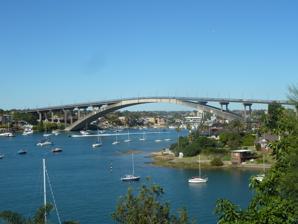
Building: Gladesville Bridge
Country: Australia
Year built: 1964
Bridge in Sydney, Australia Gladesville Bridge (current bridge) Gladesville Bridge, pictured in 2024 Coordinates 33°50′31″S 151°08′52″E / 33.8420°S 151.1477°E / -33.8420; 151.1477 Carries Victoria Road Motor vehicles Grade separated pedestrian footpath Grade separated bicycle path Crosses Parramatta River Locale Drummoyne and Huntleys Point , Sydney , New South Wales , Australia ( Map ) Owner Transport for NSW Characteristics Design Concrete arch road bridge Total length 579.4 metres (1,901 ft) Height 45 metres (148 ft) Longest span 305 metres (1,001 ft) History Architect Anthony Gee G. Maunsell & Partners Eugène Freyssinet Built 1959–1964 Construction cost A£ 3,417,265 Opened 2 October 1964 ; 60 years ago ( 1964-10-02 ) by Princess Marina, Duchess of Kent New South Wales Heritage Register Official name Gladesville Bridge Type State heritage (built) Designated 1 October 2014 ; 10 years ago ( 2014-10-01 ) Reference no. 1935 Type Road Bridge Category Transport – Land Builders Reed & Mallik (Engineers, England) Stuart Bros (Builders, Sydney) Location References Gladesville Bridge is a heritage-listed concrete arch road bridge that carries Victoria Road over the Parramatta River , linking the Sydney suburbs of Huntleys Point and Drummoyne , in the local government areas of Canada Bay and Hunter's Hill , in New South Wales , Australia. Despite its name, the bridge is not in Gladesville . The Gladesville Bridge is a few kilometres upstream of the famous Sydney Harbour Bridge . When it was completed in 1964, Gladesville Bridge was the longest single span concrete arch ever constructed. Gladesville Bridge is the largest of a complex of three bridges, including Fig Tree Bridge and Tarban Creek Bridge , designed to carry traffic as part of the North Western Expressway . The bridge was the first phase of this freeway project that was to connect traffic from the Newcastle via Wahroonga / Lane Cove , then through Glebe / Annandale to connect into the city. Due to community action the freeway project was abandoned by the Wran Government in 1977, leaving the Gladesville Bridge connecting the existing arterial roads. The Gladesville Bridge was designed by Anthony Gee, G. Maunsell & Partners and Eugène Freyssinet and built from 1959 to 1964 by Reed & Mallik (Engineers, England) and Stuart Bros (Builders, Sydney). The property is owned by Transport for NSW . The bridge was added to the New South Wales State Heritage Register on 1 October 2014. History Europeans first settled in the Gladesville/Drummoyne area of Sydney soon after landfall at Sydney Cove . In the 1790s, Crown grants of 12-hectare (30-acre) lots were made available in the vicinity of Gladesville to encourage agricultural pursuits in the area. The future suburb of Gladesville remained isolated and rural until the 1850s when the earlier land grants were subdivided into large urban building blocks for the development of 'gentlemen's residences' for the wealthier colonists of NSW. 1881 bridge Gladesville Bridge (1881 bridge) Coordinates 33°50′37″S 151°08′41″E / 33.843524°S 151.144589°E / -33.843524; 151.144589 Carries Victoria Road (Road, pedestrian and, later, tram ) Crosses Parramatta River Locale Drummoyne and Huntleys Point, Sydney, New South Wales, Australia Other name(s) Parramatta Bridge Characteristics Design Truss girder bridge with swing span Total length 274 metres (900 ft) Width 8 metres (25 ft) (road) Longest span 46 metres (150 ft) No. of spans 5 + 1 Clearance below 6 metres (20 ft) History Opened 11 February 1881 ( 1881-02-11 ) Closed 1964 ( 1964 ) Replaced by Gladesville Bridge Location To provide better access to Sydney, a wharf was soon erected on the Parramatta River at Gladesville and a two-lane steel lattice truss girder bridge with swing span was built across the river between Drummoyne and Huntleys Point. Remnants of the sandstone abutments of the original bridge still exist on the river banks to the south-west of the present bridge. This bridge carried a tramline and road traffic but did not accommodate pedestrians. This bridge, called the Gladesville Bridge, and also known as the Parramatta River Bridge , was opened on 1 February 1881. The old Gladesville Bridge was constructed as part of a series of bridges built during the 1880s, which also saw the construction of the Fig Tree Bridge and the Iron Cove Bridge . It was the only crossing of the Parramatta River east of Parramatta at the time of construction, with punts and ferries (steamers) providing the main methods of crossing the river.  The closest crossing to the bridge was the Bedlam Punt, which operated from 1829 through to 1881 between Punt Road in the present-day Gladesville and the Great North Road in present-day Abbotsford . This bridge was also constructed per agitation by the community on providing a tram service from Ryde to the city. The 1881 Gladesville Bridge was about 300 metres (984 ft) to the west of the modern bridge. This original bridge only carried one lane of traffic in each direction as well as a tramway. It featured a swing section on the southern end of the bridge that could be opened to permit sailing ships and steamers with high funnels to pass. ' Sixty miler ' colliers from Newcastle would require the bridge to be opened to gain access to the Australian Gas Light Company (AGL) gasworks site at Mortlake , (now redeveloped as Breakfast Point ). The bridge stood on iron cylinders with a sandstone pier at each end of the bridge. The sandstone piers are all that remain today of the original bridge, with the northern pier adjacent to the Huntleys Point ferry wharf , and the southern in Howley Park in Drummoyne. Current bridge By the 1950s, due to a rapid growth in private car ownership and road freight transport in Sydney during the interwar and post World War 2 period, the traffic crossing the old Gladesville Bridge was becoming increasingly congested. With consistent interruptions and delays from the tramline and from shipping transportation along the Parramatta River, it was soon realised that a new bridge was required to alleviate the problem. In the late 1950s, the Department of Main Roads (DMR) intended the replacement Gladesville Bridge to be a conventional steel truss of its own design. However, an alternative approach, prepared by English civil engineering firm G. Maunsell & Partners, was soon submitted by another English firm, Reed & Mallik Ltd which had teamed up with Sydney-based builders Stuart Brothers. Civil engineer Guy Maunsell, having recently split from his professional business partners and seeking new international engineering opportunities, recognised that a concrete arch bridge would be a much better suited and economical solution for the new Gladesville Bridge than the steel truss the DMR had designed. However, winning the bridge contract was perhaps considered a long shot by the firm's partners and scarce resources were invested into the project from the outset. The firm's first graduate recruit, 22-year-old Anthony Gee, was given the task of developing Maunsell's preliminary drawings into a viable design from which Reed & Mallik Ltd and Stuart Brothers, could formulate a price. Due in part to the unprecedented nature of the design, the proposal was independently reviewed by internationally revered engineer, and pioneer of pre-stressed concrete methods, Eugene Freyssinet. Among the last works of Freyssinet's life, the proposed 277-metre (910 ft), six-lane, high level concrete arch bridge was soon extended to 305 metres (1,000 ft), the design accepted and the contract to build was issued. DMR intended the new $6.3 million Gladesville Bridge to be part of the North Western Expressway , a larger program of road works that would act as a main artery to link Sydney with the northern suburbs, and through to Newcastle. Although the strategic project was finally abandoned in the 1970s, the new Gladesville Bridge started in December 1959, and took nearly five years to complete. It was officially opened by Princess Marina on 2 October 1964. The bridge was originally opened with six traffic lanes, but the extra-wide outer lanes enabled a later reconfiguration to take place. The bridge now has three northbound lanes and four southbound lanes, separated by a concrete median. Design and construction At the time when the bridge was planned, it was anticipated that extremely large vessels would need to pass underneath it in the years to come. This, as well as the topography of the site, explains why the bridge was designed with a high 61 metre (200 ft) clearance. The construction of the new Gladesville Bridge was a noteworthy engineering achievement for its time and, being both daring and untried, its innovative design and construction set several new standards on the international stage. In many ways the construction echoed the Roman method of building arches using segmented units built over a temporary formwork . In Gladesville's case, these were hollow precast concrete blocks which were hoisted up from barges on the river, then moved down a railway on the top of the formwork into position. Every few blocks, special inflatable rubber gaskets were inserted. When all of the blocks in the arch (there are four parallel arches altogether, not seen in the picture) were in place, the gaskets were 'inflated' using synthetic hydraulic fluid , expanding the entire arch and lifting it away from the formwork to support its own weight. Once adjusted to the correct position, the gaskets were filled with liquid concrete, driving out the oil and setting to form a permanent solid arch. The formwork was then moved sideways and the next arch constructed in the same fashion. Once all four arches were erected, the deck was laid on top built from further precast concrete units. The arches bed into solid sandstone bedrock on either side of the river. The bridge as originally tendered for this location was a rather conventional steel cantilever bridge , but one of the contractors tendered the alternative catenary arch design, recognising it was pushing the envelope of existing bridge-building knowledge. The contractor's designer was G Maunsell & Partners of London. Their alternative was accepted after submission to the famous bridge engineer Eugène Freyssinet, who approved the design with recommendations. The inflatable gasket method for example had been pioneered by Freyssinet on much earlier designs. Gladesville Bridge was the first 305-metre (1,000 ft) span concrete bridge in the world and had a substantial number of engineering and technical elements that made it a world-leading bridge design and construction achievement. It was also the first bridge, if not one of the first bridges, to utilise computer programming in its construction. As there was no suitable proprietary engineering software available at that time, the bridge designer (Anthony Gee of G. Maunsell & Partners) also wrote a suite of five computer programs for analysis and detailed design to guide its construction. Having eclipsed Sweden's Sando Bridge (built in 1943 at 264 metres (866 ft)) to become the longest concrete arch span bridge in the world, the new Gladesville Bridge was an unprecedented success that attracted world-wide attention and interest. Measuring 305 metres (1,000 ft) in length, 61 metres (200 ft) above the water level, and 22 metres (72 ft) wide, with 2-metre (6 ft) wide pathways on either side, the scale of the new Gladesville Bridge established it as one of the landmark engineering achievements of the world. In the 1970s, the roadway of Gladesville Bridge was widened from six to seven-lanes (without structural modification) to accommodate increased traffic flow. This widening was achieved by narrowing the generous width of the pedestrian walkways on either side of the roadway. Aside from this, the bridge has remained relatively unchanged since its completion in 1964. Gladesville Bridge was named an Engineering Heritage International Marker upon its 50th anniversary on 1 October 2014; and was named an International Historic Civil Engineering Landmark on 15 December 2015. Description The Gladesville Bridge connects the suburbs of Gladesville (located on the northern bank of the Parramatta River) and Drummoyne (located on its southern and eastern sides). Gladesville Bridge is a four-box pre-stressed concrete arch with a span of 305 metres (1,000 ft). Its total length (including approaches) is 579.4 metres (1,901 ft). The roadway across the bridge is includes seven roadway lanes with pathway on either side. The arch of the bridge is supported by concrete thrust blocks embedded into sandstone foundations on either side of Parramatta River. The bridge was constructed as four arches, each made from precast concrete box sections. Each rib of blocks was erected on a falsework system supported on piles. When the four arches were in place, they were stressed together (using the Freyssinet stressing system) by transverse cables passing through diaphragms. On completion of the arch, the piers (stressed vertically using the Lee McCall system) were constructed on both the arch and approaches. These supported the deck which is a waffle construction of eight longitudinal pre-cast and pre-stressed "T" beams with four intermediate cast-in-place transverse beams per span, and with cast in place fillers between the "T" beams. At its northern end, the deck flares out from its six lanes to accommodate the diverging traffic lanes feeding both Victoria Road and Burns Bay Road. Gladesville Bridge is the furthest east (downstream) of the crossings on Parramatta River. A short distance further east, Parramatta River enters Port Jackson , and the next crossing on Port Jackson is Sydney Harbour Bridge . Condition Still in active operation and serving heavy inner-city road traffic on a daily basis, the Gladesville Bridge appears to be in good physical condition due to regular maintenance works. Modifications and dates In the 1970s, the roadway of Gladesville Bridge was widened from six to seven-lanes (without structural modification) to accommodate an increased traffic flow over the bridge. This widening was achieved by taking in some of the generous width of the pedestrian walkways on either side of the roadway. Fencing along the north eastern side of the Gladesville Bridge appears to have been a later addition. Bicycle and pedestrian access The bridge has a footpath on both sides of the bridge. The path on the west side is under a metre wide, much too narrow to cycle on. The path on the east side is listed as a shared cycle path, but it is also only 1.7-metre (5 ft 7 in) wide bound between a low barrier with a steel hand rail on the road side and a two-metre (six-foot-seven-inch) fence on the drop side. These barriers make the effective path approximately 1-metre (3 ft 3 in) wide for two way cycle and pedestrian traffic. Access from the northern end is via a pedestrian tunnel off Huntleys Point Road, directly under the bridge, with stairs. The bridge is not wheelchair accessible. Heritage listing As at 19 December 2013, Gladesville Bridge has state heritage significance as the longest concrete arch span bridge in the world at the time of its completion in 1964, being 305 metres (1,000 ft). One of only two of its type in NSW, Gladesville Bridge is considered to be a leading example of technical and engineering achievement on the international stage. An innovative design that set new global standards for design and construction, Gladesville Bridge was one of the first bridges in the world (if not, the first) to utilise computer programming in its construction. With particular social significance and an important association with a number of internationally acclaimed engineers and engineering firms (including G. Maunsell & Partners and Eugene Freyssinet), Gladesville Bridge is one of the landmark engineering achievements of the world. Gladesville Bridge was listed on the New South Wales State Heritage Register on 1 October 2014 having satisfied the following criteria. The place is important in demonstrating the course, or pattern, of cultural or natural history in New South Wales. Gladesville Bridge has state heritage significance as the longest concrete arch span bridge in the world at the time of its completion in 1964 (at 1000 feet, this record was held for 15 years until 1980). Considered to be a leading example of technical and engineering achievement, the Gladesville Bridge was an innovative design that set new standards for design and construction on the international stage. One of the landmark engineering achievements of the world, Gladesville Bridge was one of the first bridges in the world (if not, the first) to utilise computer programming in its construction. The place has a strong or special association with a person, or group of persons, of importance of cultural or natural history of New South Wales's history. Gladesville Bridge has state heritage significance for its association with a number of internationally acclaimed engineers and engineering firms. Designed by English firm G. Maunsell & Partners, the vision of the new Gladesville Bridge being a concrete arch bridge, rather than a more standard steel truss bridge, is attributed to Guy Maunsell. Maunsell was a revered British engineer and early developer of pre-stressed concrete. In the mid-20th century, at the time of the construction of Gladesville Bridge, G. Maunsell & Partners were applying their creative methods to building iconic bridges across the world. Gladesville Bridge is also associated with the celebrated French engineer, Eugene Freyssinet who reviewed the innovative and unprecedented design. A pioneer in using pre-stressed concrete in bridge construction, Freyssinet's contribution to the design of Gladesville Bridge was among the last works of his life. The place is important in demonstrating aesthetic characteristics and/or a high degree of creative or technical achievement in New South Wales. Gladesville Bridge has state heritage significance for its aesthetic and technical significance. Upon its construction in 1964, Gladesville Bridge was the longest concrete arch span bridge in the world and its innovative design set new standards for design and construction on the international stage. An internationally leading example of technical and engineering achievement, Gladesville Bridge was considered to be one of the landmark engineering achievements of the world. Built in an era when aesthetic qualities were given high priority, particularly on high-profile infrastructure projects, Gladesville Bridge is an impressive and visually distinctive structure that serves as an inner-city landmark from the road and river. The place has a strong or special association with a particular community or cultural group in New South Wales for social, cultural or spiritual reasons. Gladesville Bridge has state heritage significance for its social value to the community of NSW. The replacement of the 1881 Gladesville Bridge, and the development of the unrealised North-Western Expressway, was a major Department of Main Roads project that was instigated by, and responded directly to, the demands of the Sydney community. The crossing of Parramatta River at this point was considered to be a critical connection between the city and the northern suburbs. A critical link in the planned expressway to Newcastle, the new Gladesville Bridge was to alleviate traffic congestion and provide better access for the new residential suburbs and communities that were developing in the post-war period. Today, Gladesville Bridge is a landmark structure that continues to be a major arterial roadway servicing the Sydney community. The place has potential to yield information that will contribute to an understanding of the cultural or natural history of New South Wales. Gladesville Bridge has state heritage significance for its technical significance and, as such, may have potential to reveal information about its world-class standards of design and construction that led to the structure being considered a leading example of technical and engineering achievement. The place possesses uncommon, rare or endangered aspects of the cultural or natural history of New South Wales. Gladesville Bridge has state heritage significance as a rare example of a concrete arch span bridge in NSW. Gladesville Bridge is one of only two of its type in the state-the other is the nearby Tarban Creek Bridge which is a 300-foot bridge, built in 1965 as part of the same unrealised North-Western Expressway project that was also responsible for the construction of Gladesville Bridge. Although both were built by the same team, both Gladesville Bridge and Tarban Creek Bridge are distinctly different in their structural specifications and construction methods. The longest concrete arch span bridge in the world upon its construction (a record held for 15 years), Gladesville Bridge is now the seventh longest bridge of its type (in excess of 1000 feet) in the world. Eclipsed by the1280 foot Krk Bridge in Croatia (built in 1980), Gladesville Bridge continues to be the longest concrete arch span bridge in Australia. The place is important in demonstrating the principal characteristics of a class of cultural or natural places/environments in New South Wales. Gladesville Bridge is a representative example of the technological advancement of bridge design and construction in NSW. From the peak of the arch, one can witness the evolution of bridge engineering in Sydney - from the Sydney Harbour Bridge (1932), to the Gladesville Bridge (1964) to the Anzac Bridge (1995). Replacing an earlier 1881 swing bridge and ferry service, Gladesville Bridge is also a representative example of a critical transport crossing across the Parramatta River. Engineering heritage awards The bridge received an Engineering Heritage International Marker from Engineers Australia as part of its Engineering Heritage Recognition Program and was designated as an International Historic Civil Engineering Landmark by the American Society of Civil Engineers . Gallery The view of Sydney from the current Gladesville Bridge The western side of the Gladesville Bridge Daytime view of Parramatta River from Gladesville Bridge facing east View of the Gladesville Bridge looking east See also Transport portal Engineering portal New South Wales portal Australian roads portal List of bridges in Sydney List of the largest arch bridges References